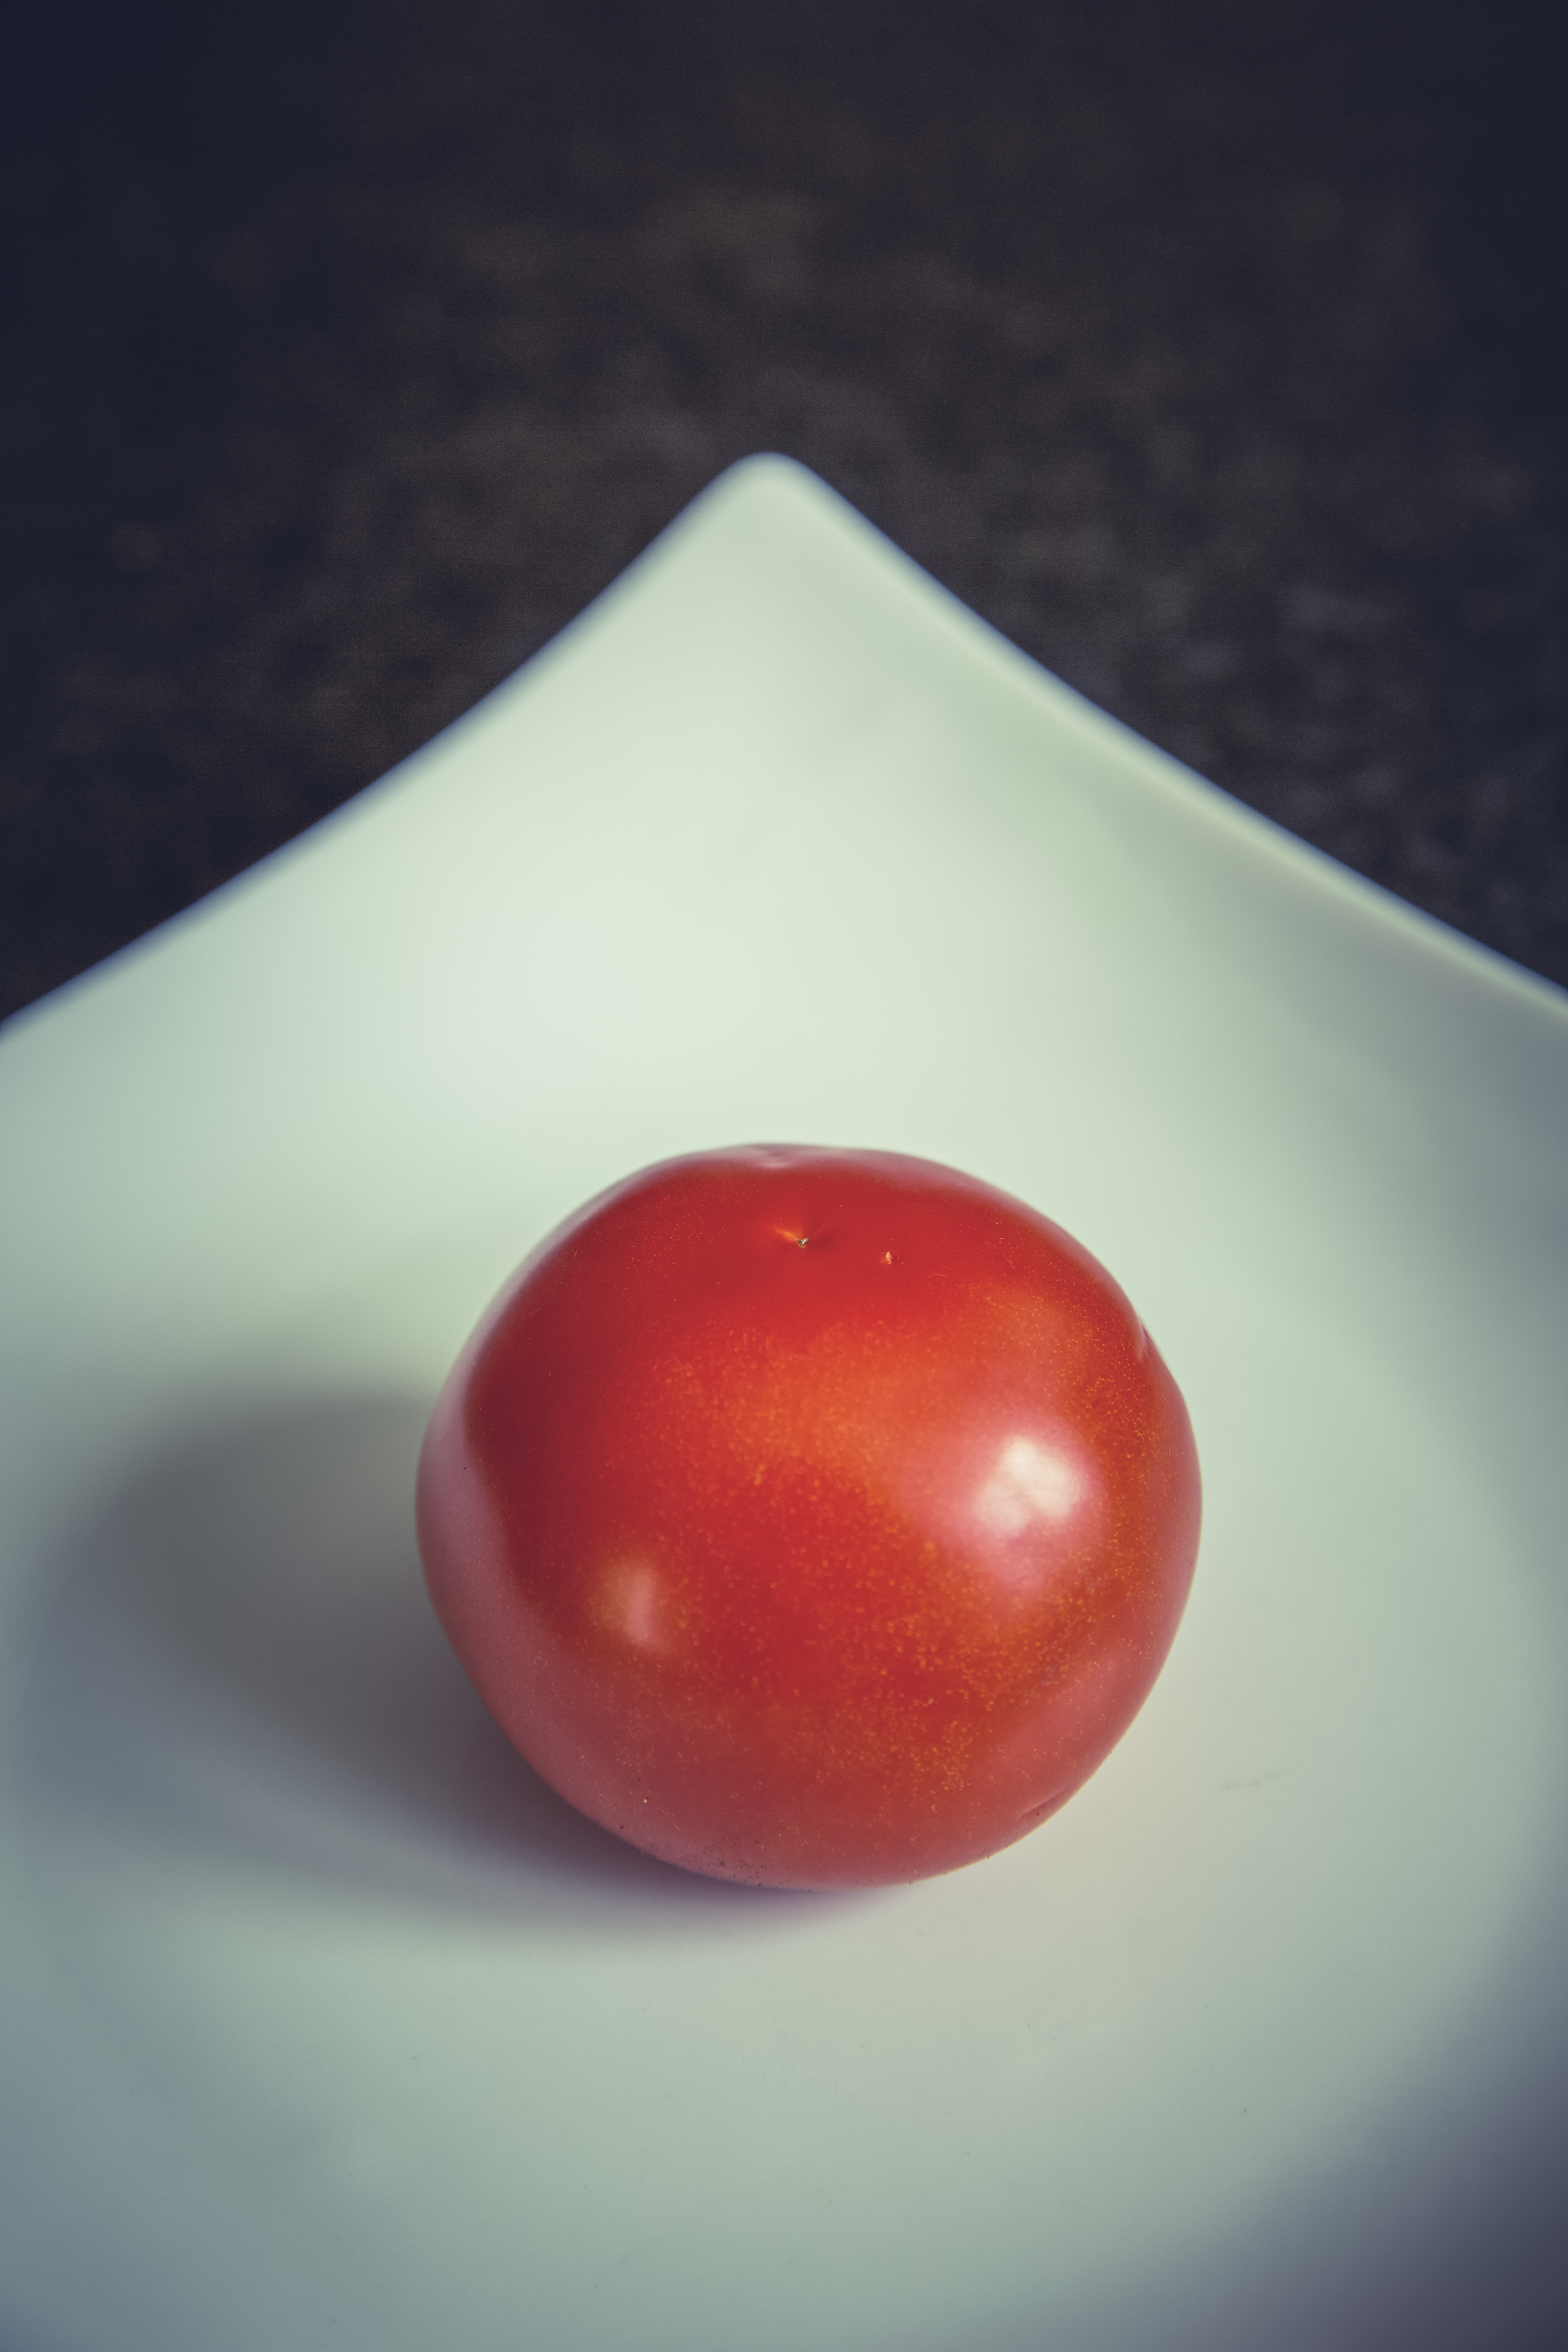
plant, fruit, round, flower, petal, food, red, harvest, produce, vegetable, color, plate, juicy, delicious, tomato, close up, shape, organic, macro photography, flowering plant, rose family, land plant